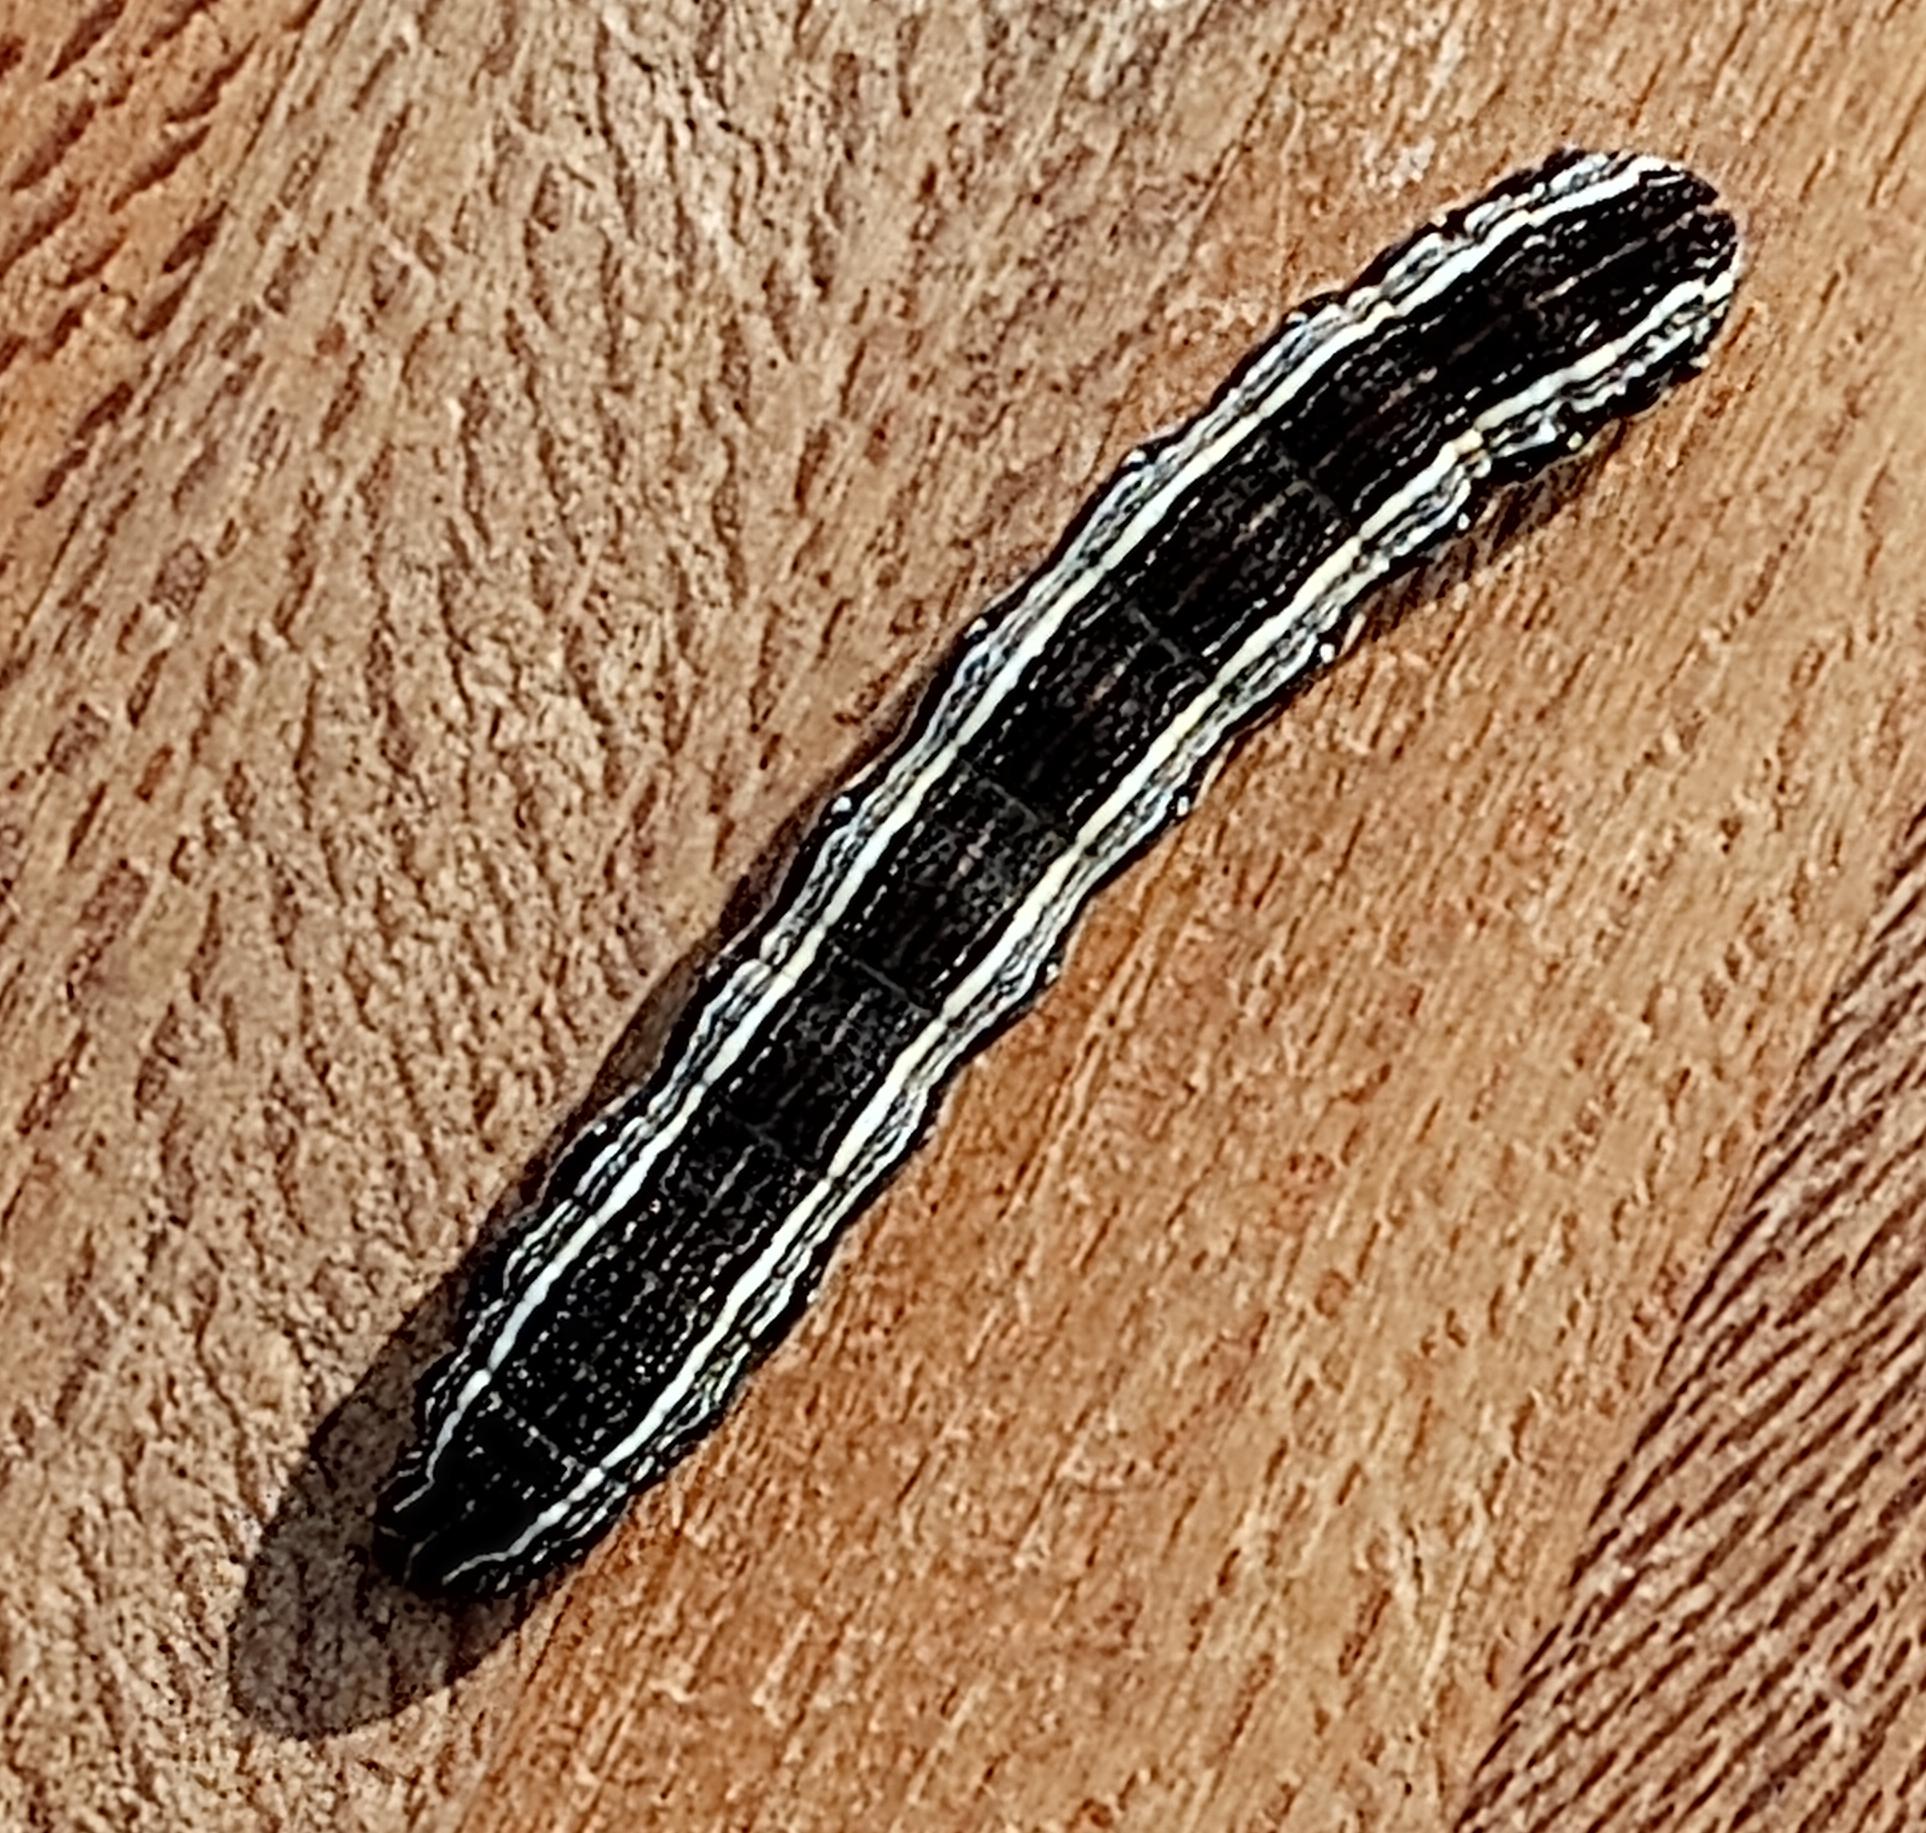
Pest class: cutworms